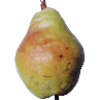
Label: Pear Williams 1